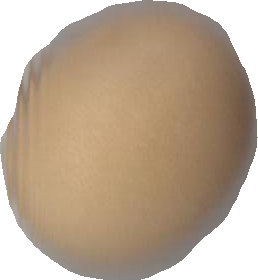
Variety: Dega